Malaspina family

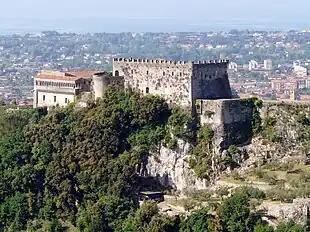
The Rocca Malaspina in Massa

The founder of the Malaspina family was Oberto I, who became the count of Luni in 945. Oberto I was appointed as the marquis of the March of Genoa under the Italian king Berengario II in 951 and he became a count palatine in 953.